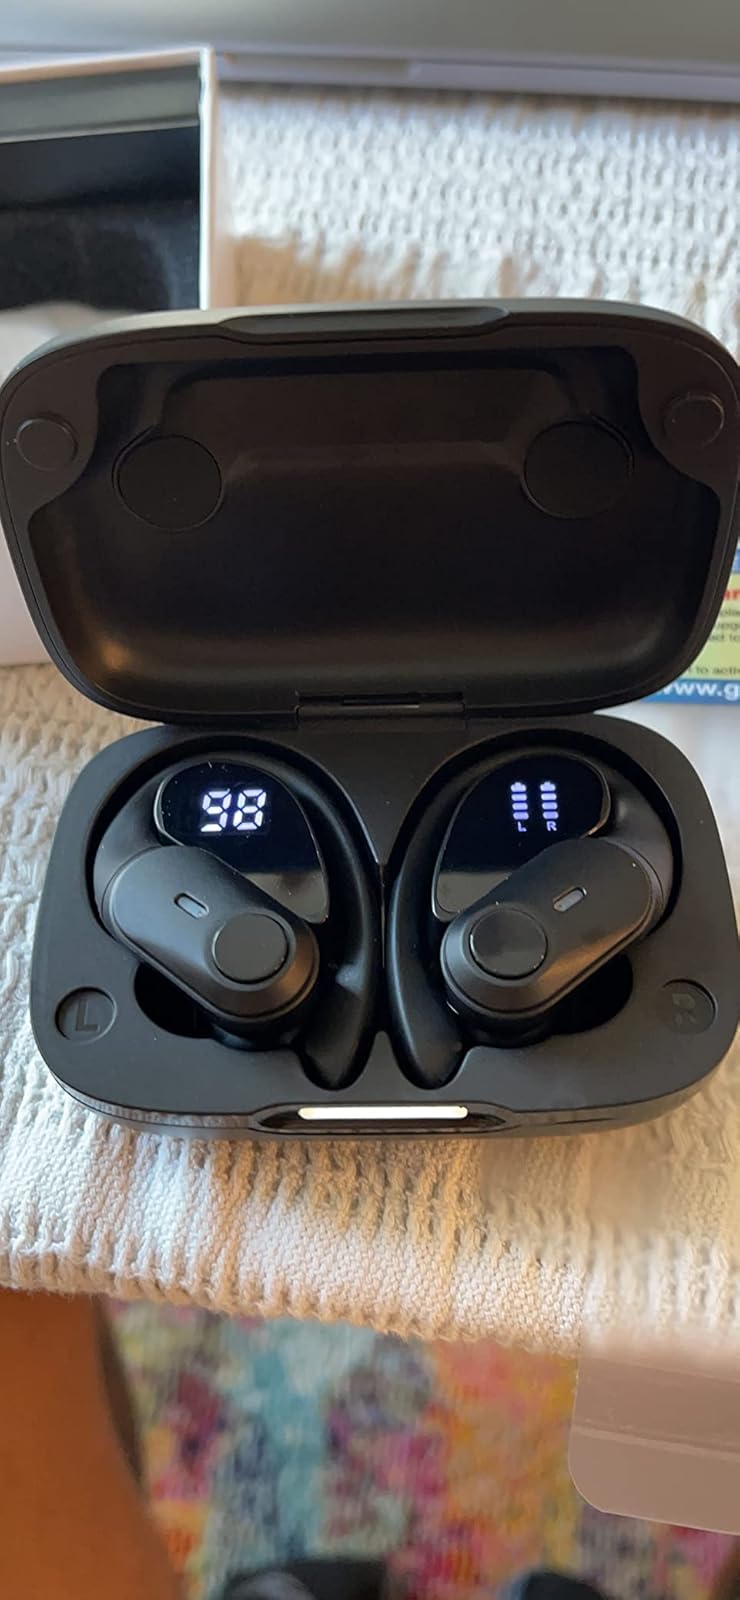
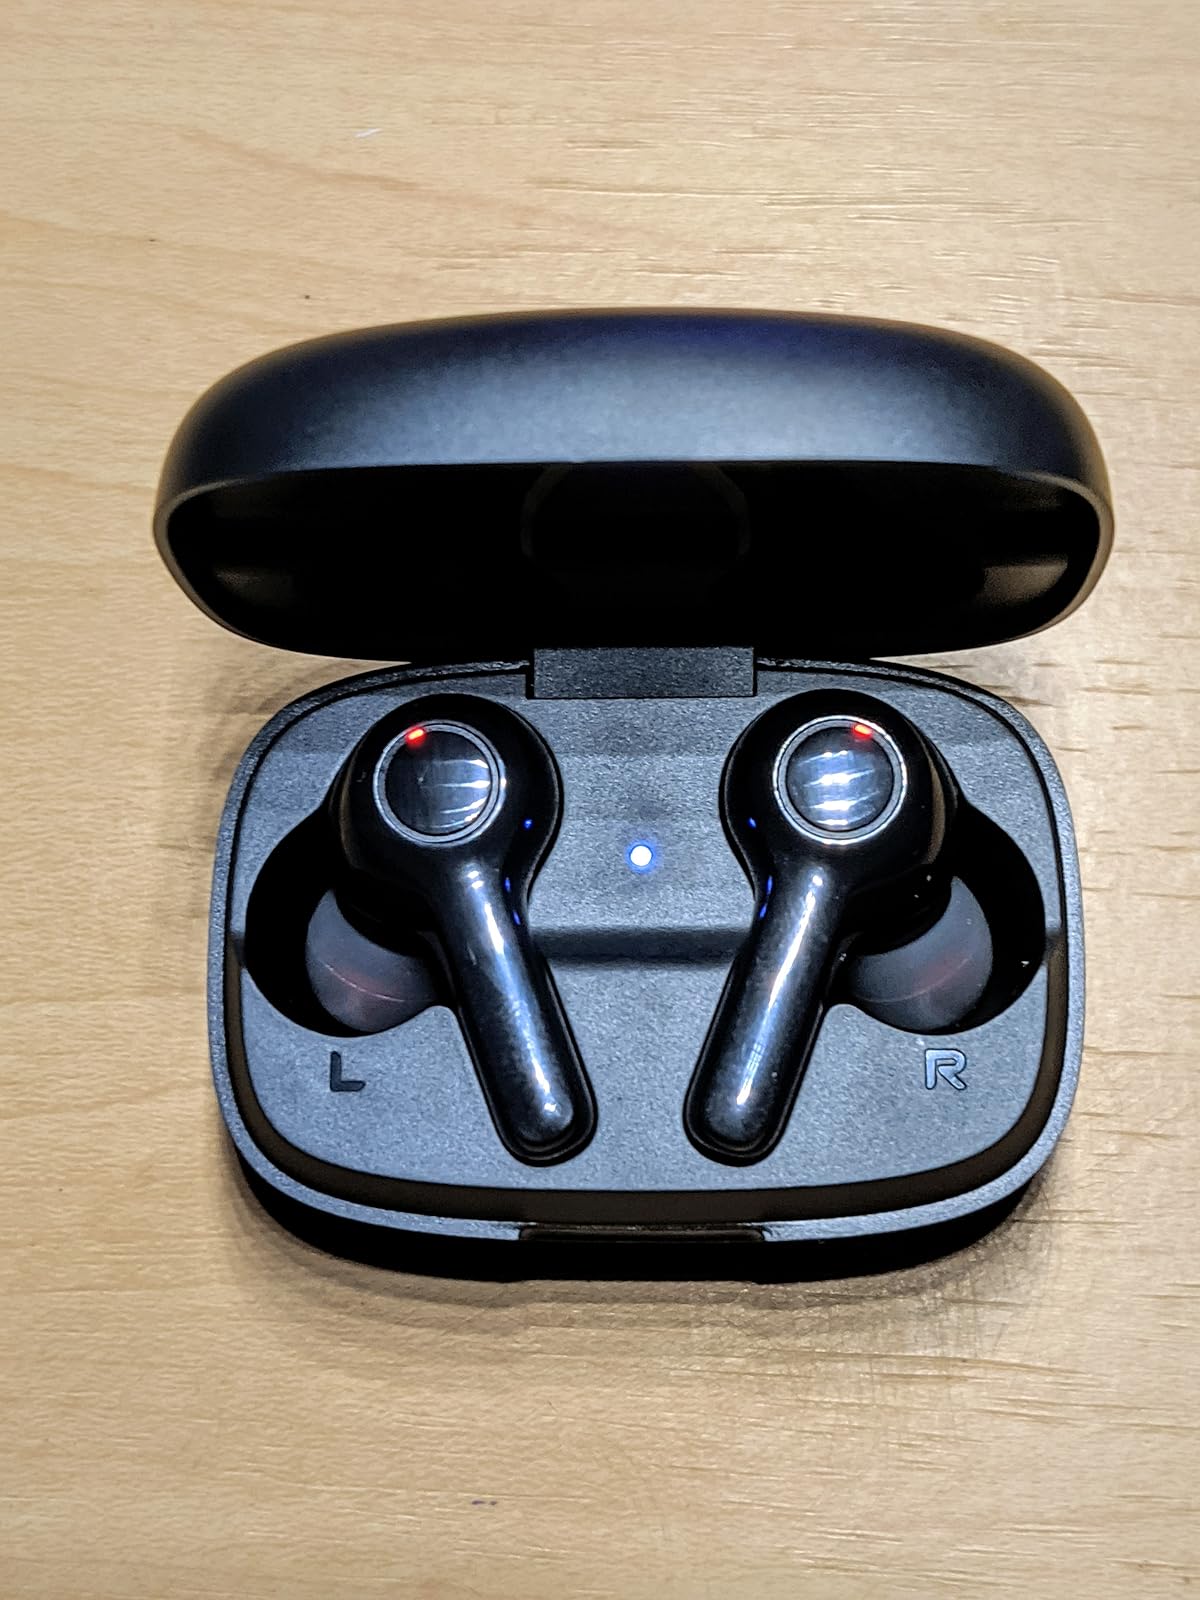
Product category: earbuds
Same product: no